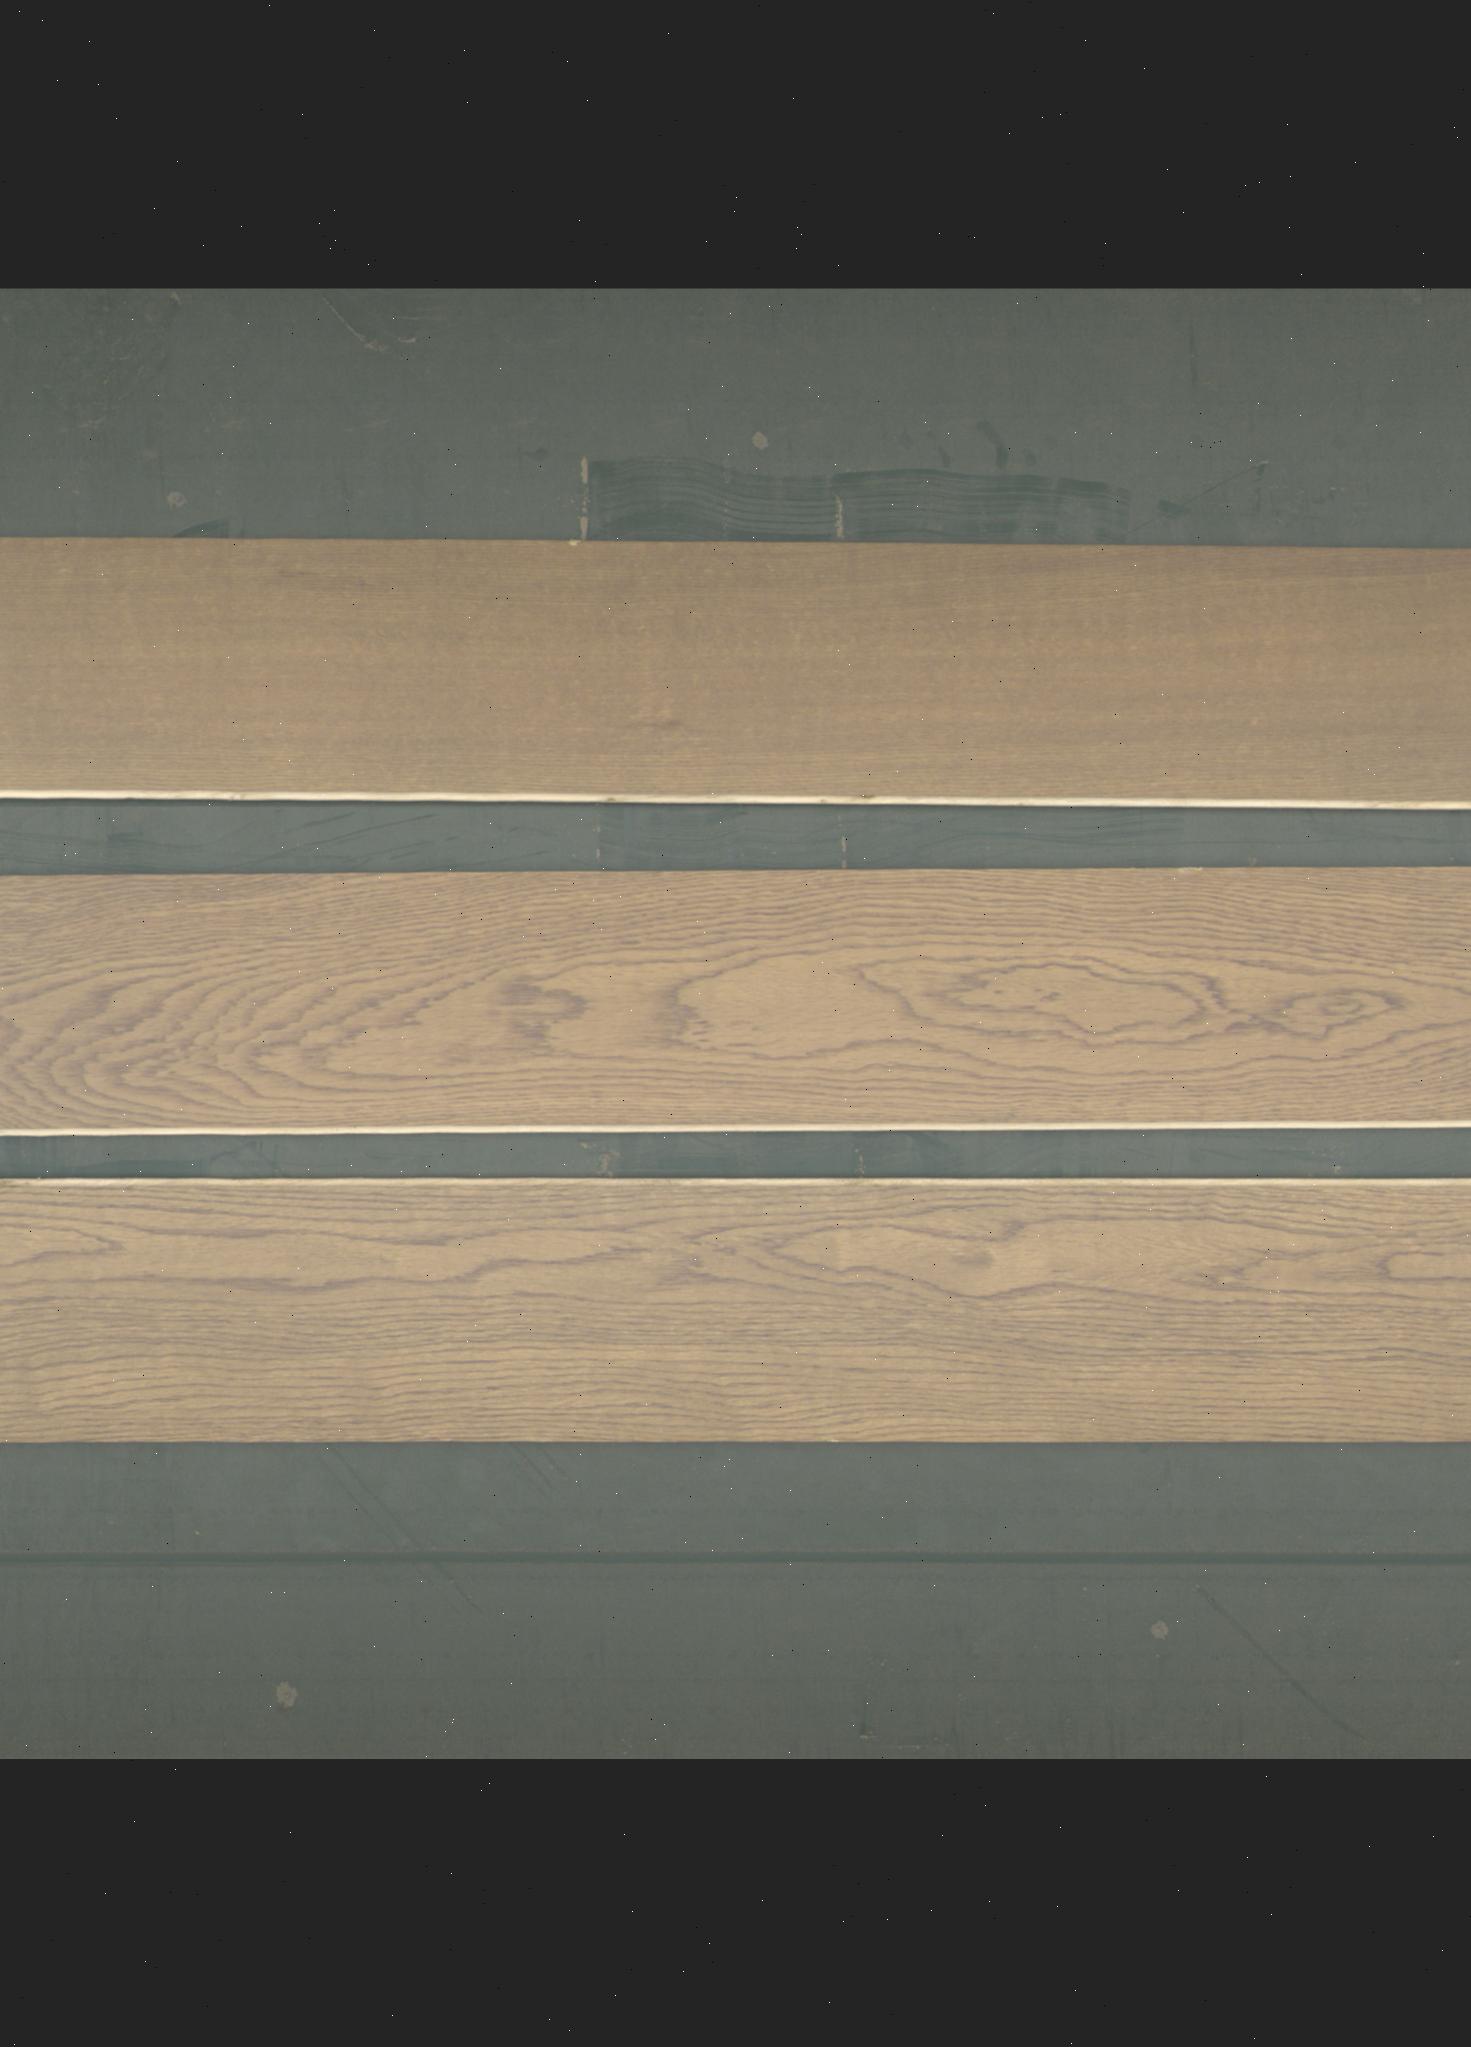
Label: mixers